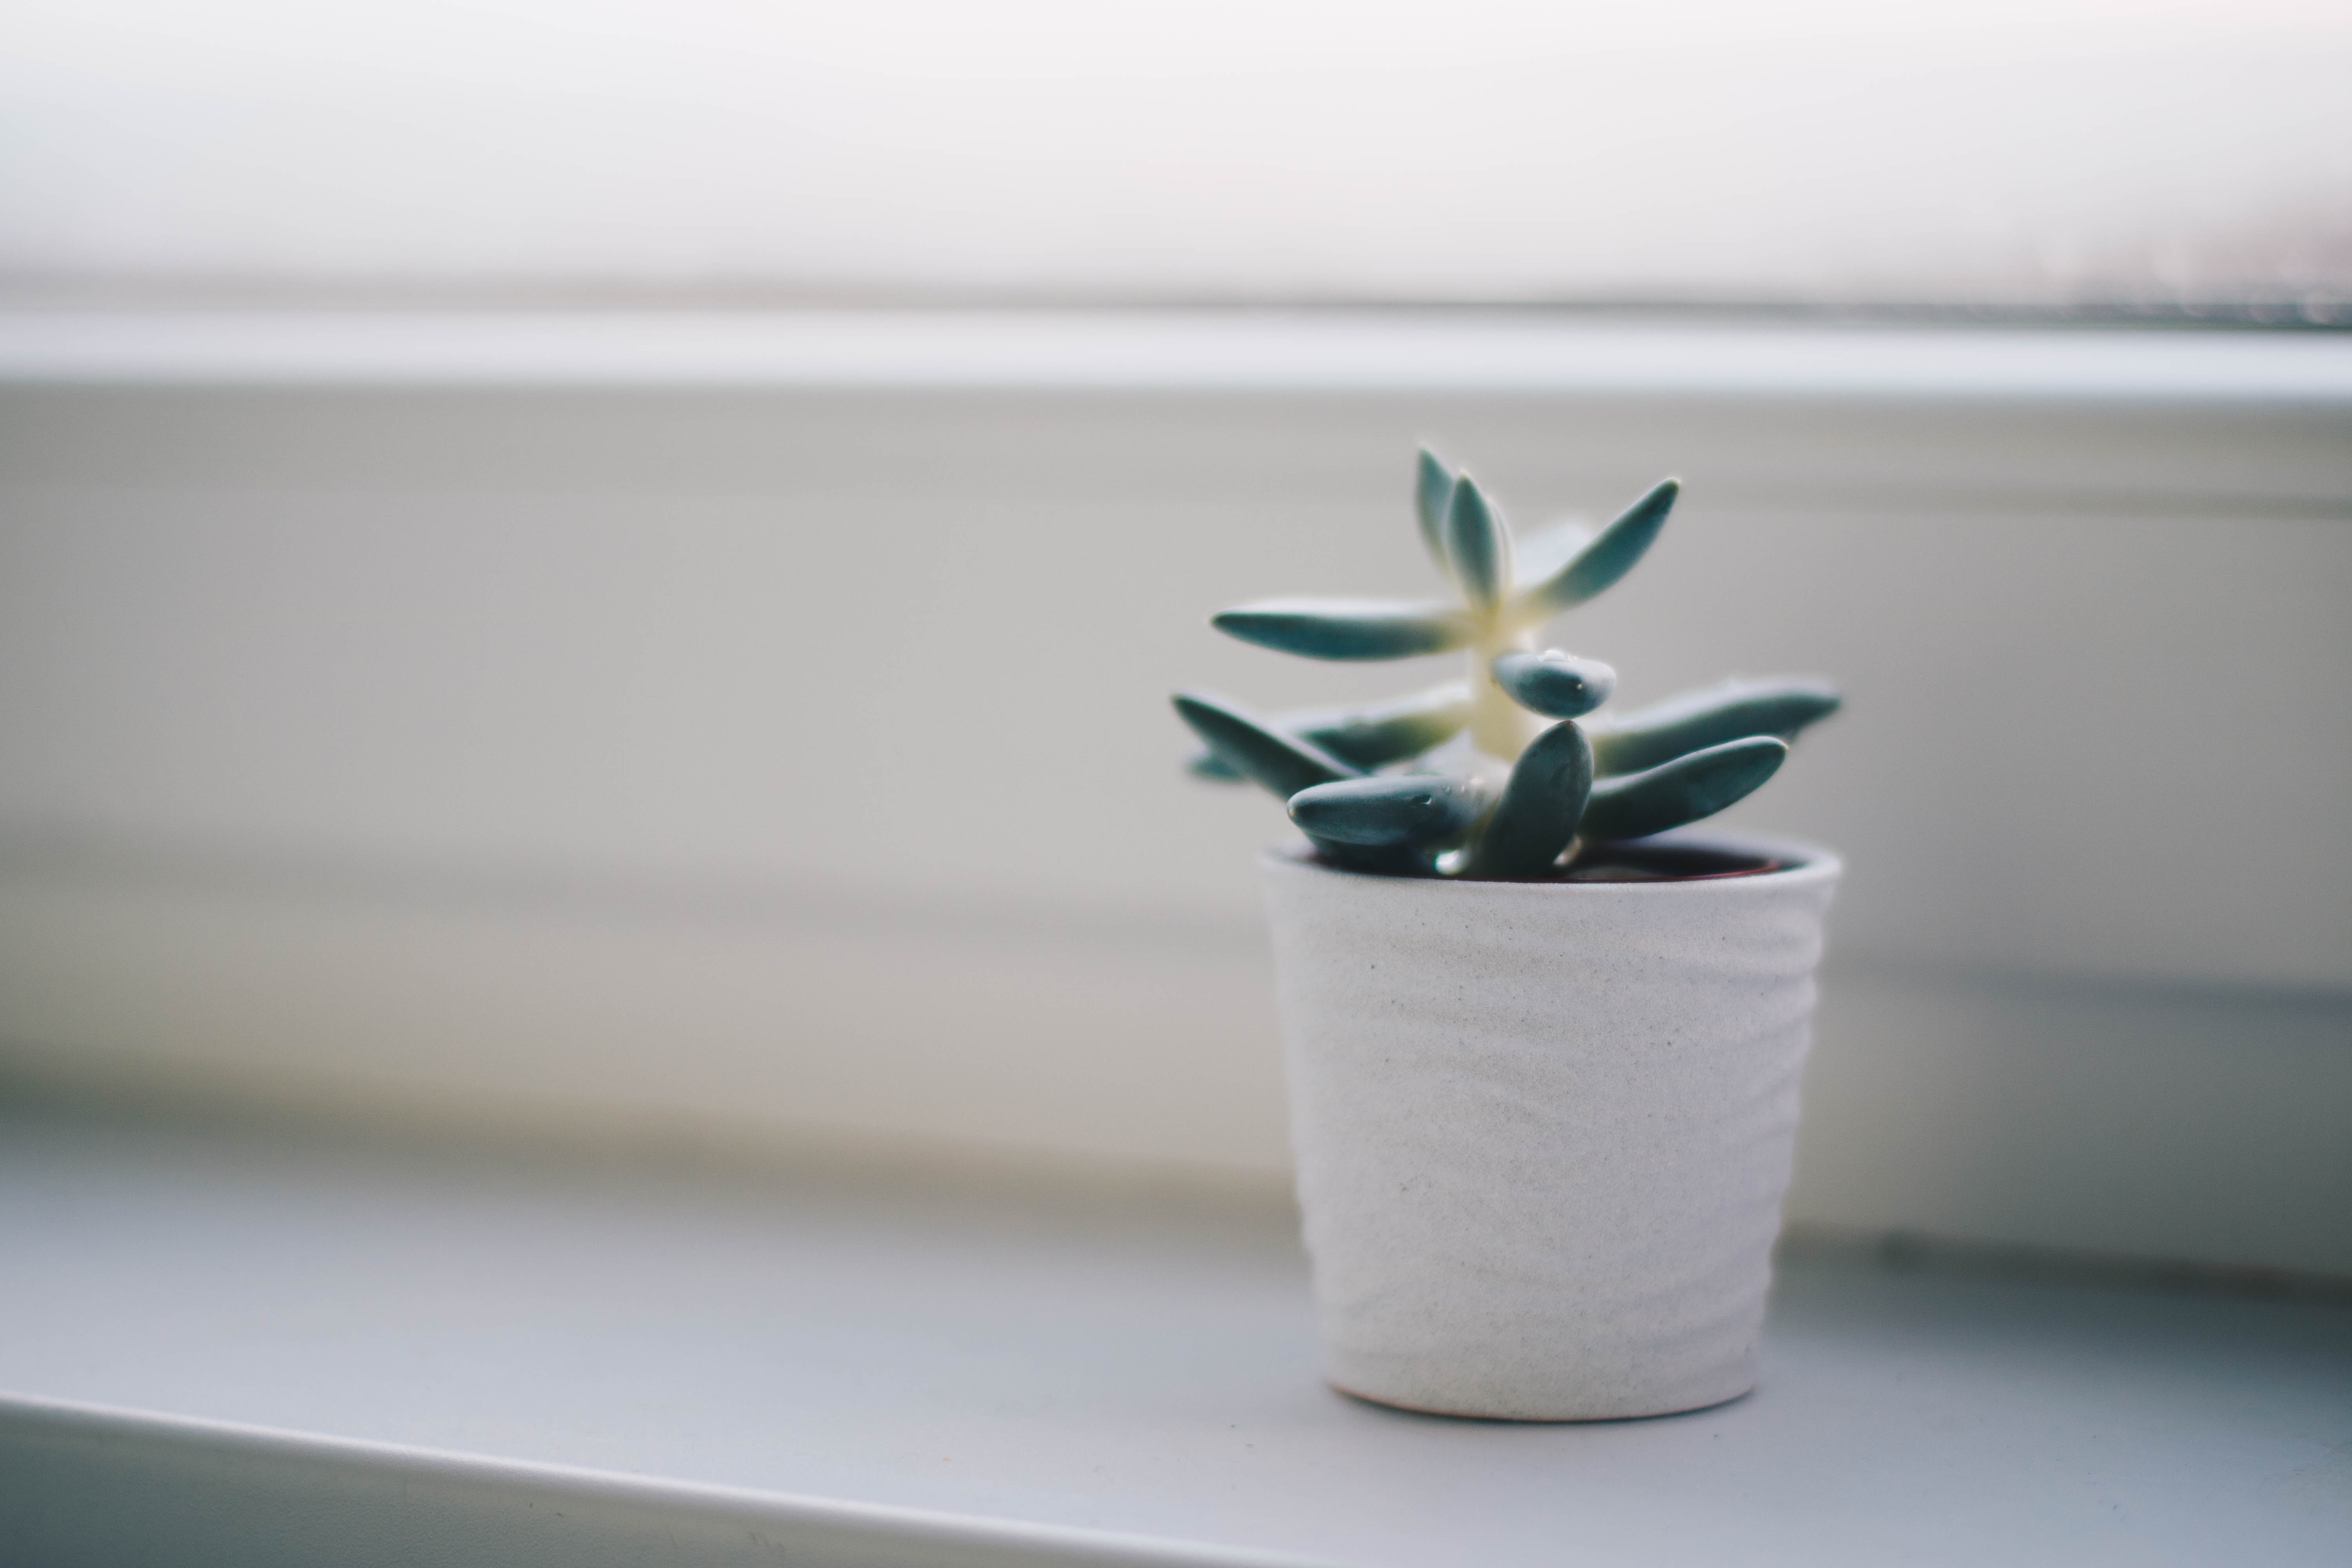
white, flowerpot, houseplant, flower, plant, yellow, room, cactus, echeveria, ceramic, succulent plant, shelf